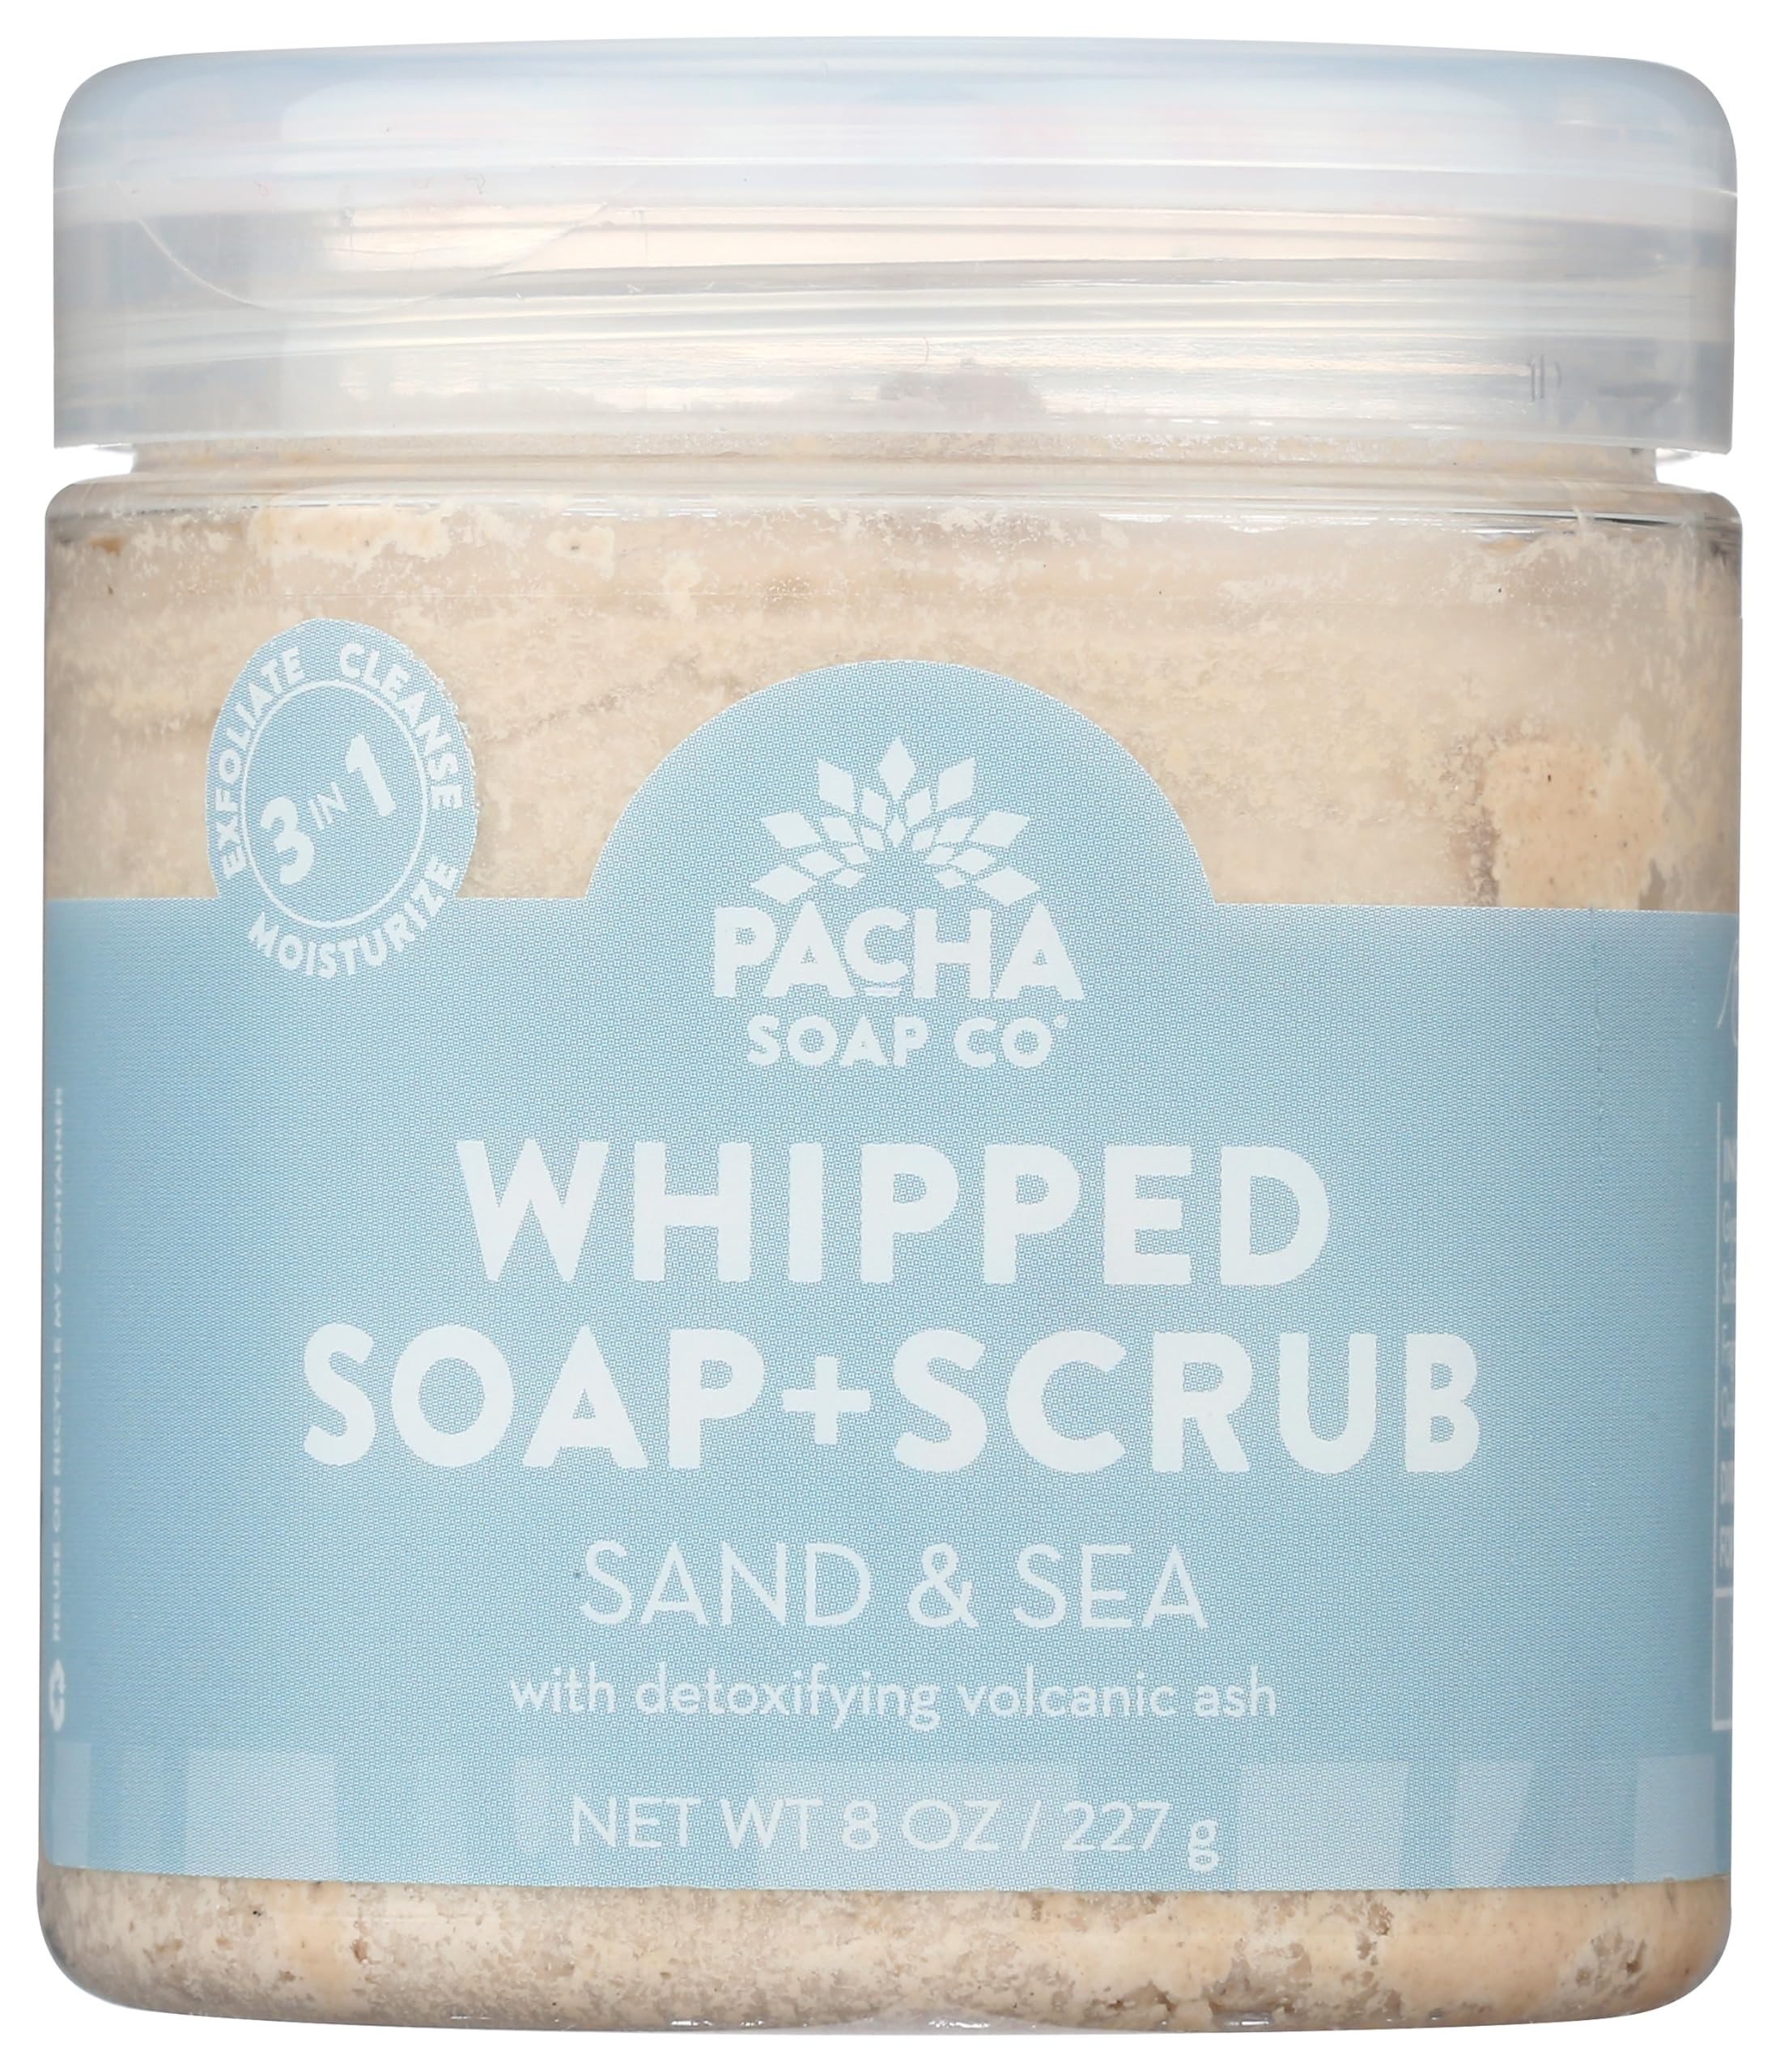
Item Name: PACHA SOAP Sand & Sea Whipped Soap Scrub, 8 OZ
Bullet Point 1: No animal testing for beauty products
Bullet Point 2: 3rd-party certification required for organic claims on body care products
Product Description: Body Care
Value: 8.0
Unit: Ounce

Price: 9.315